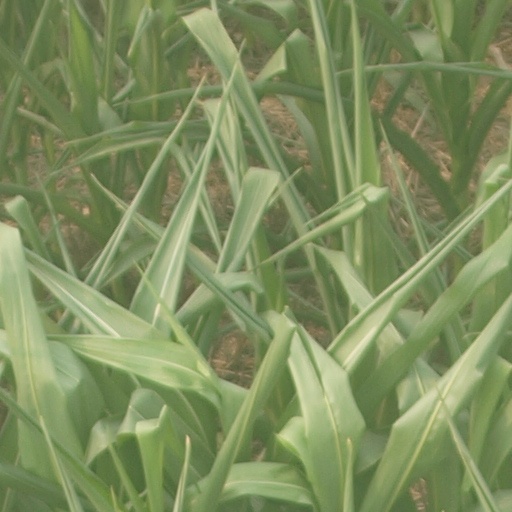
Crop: maize; corn